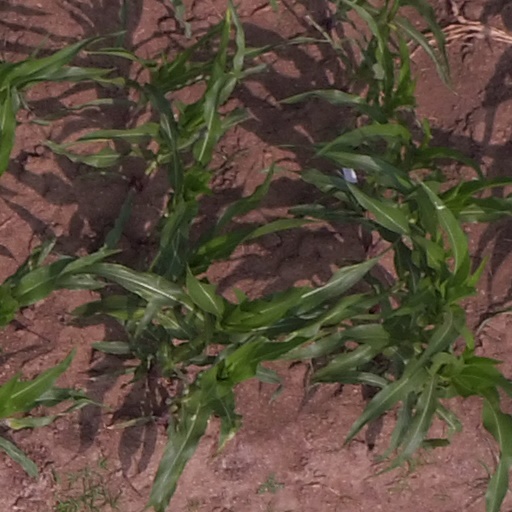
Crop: maize; corn